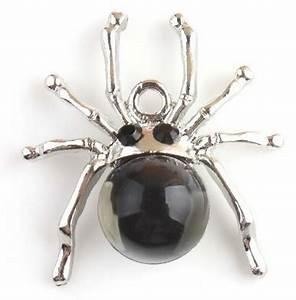
spider